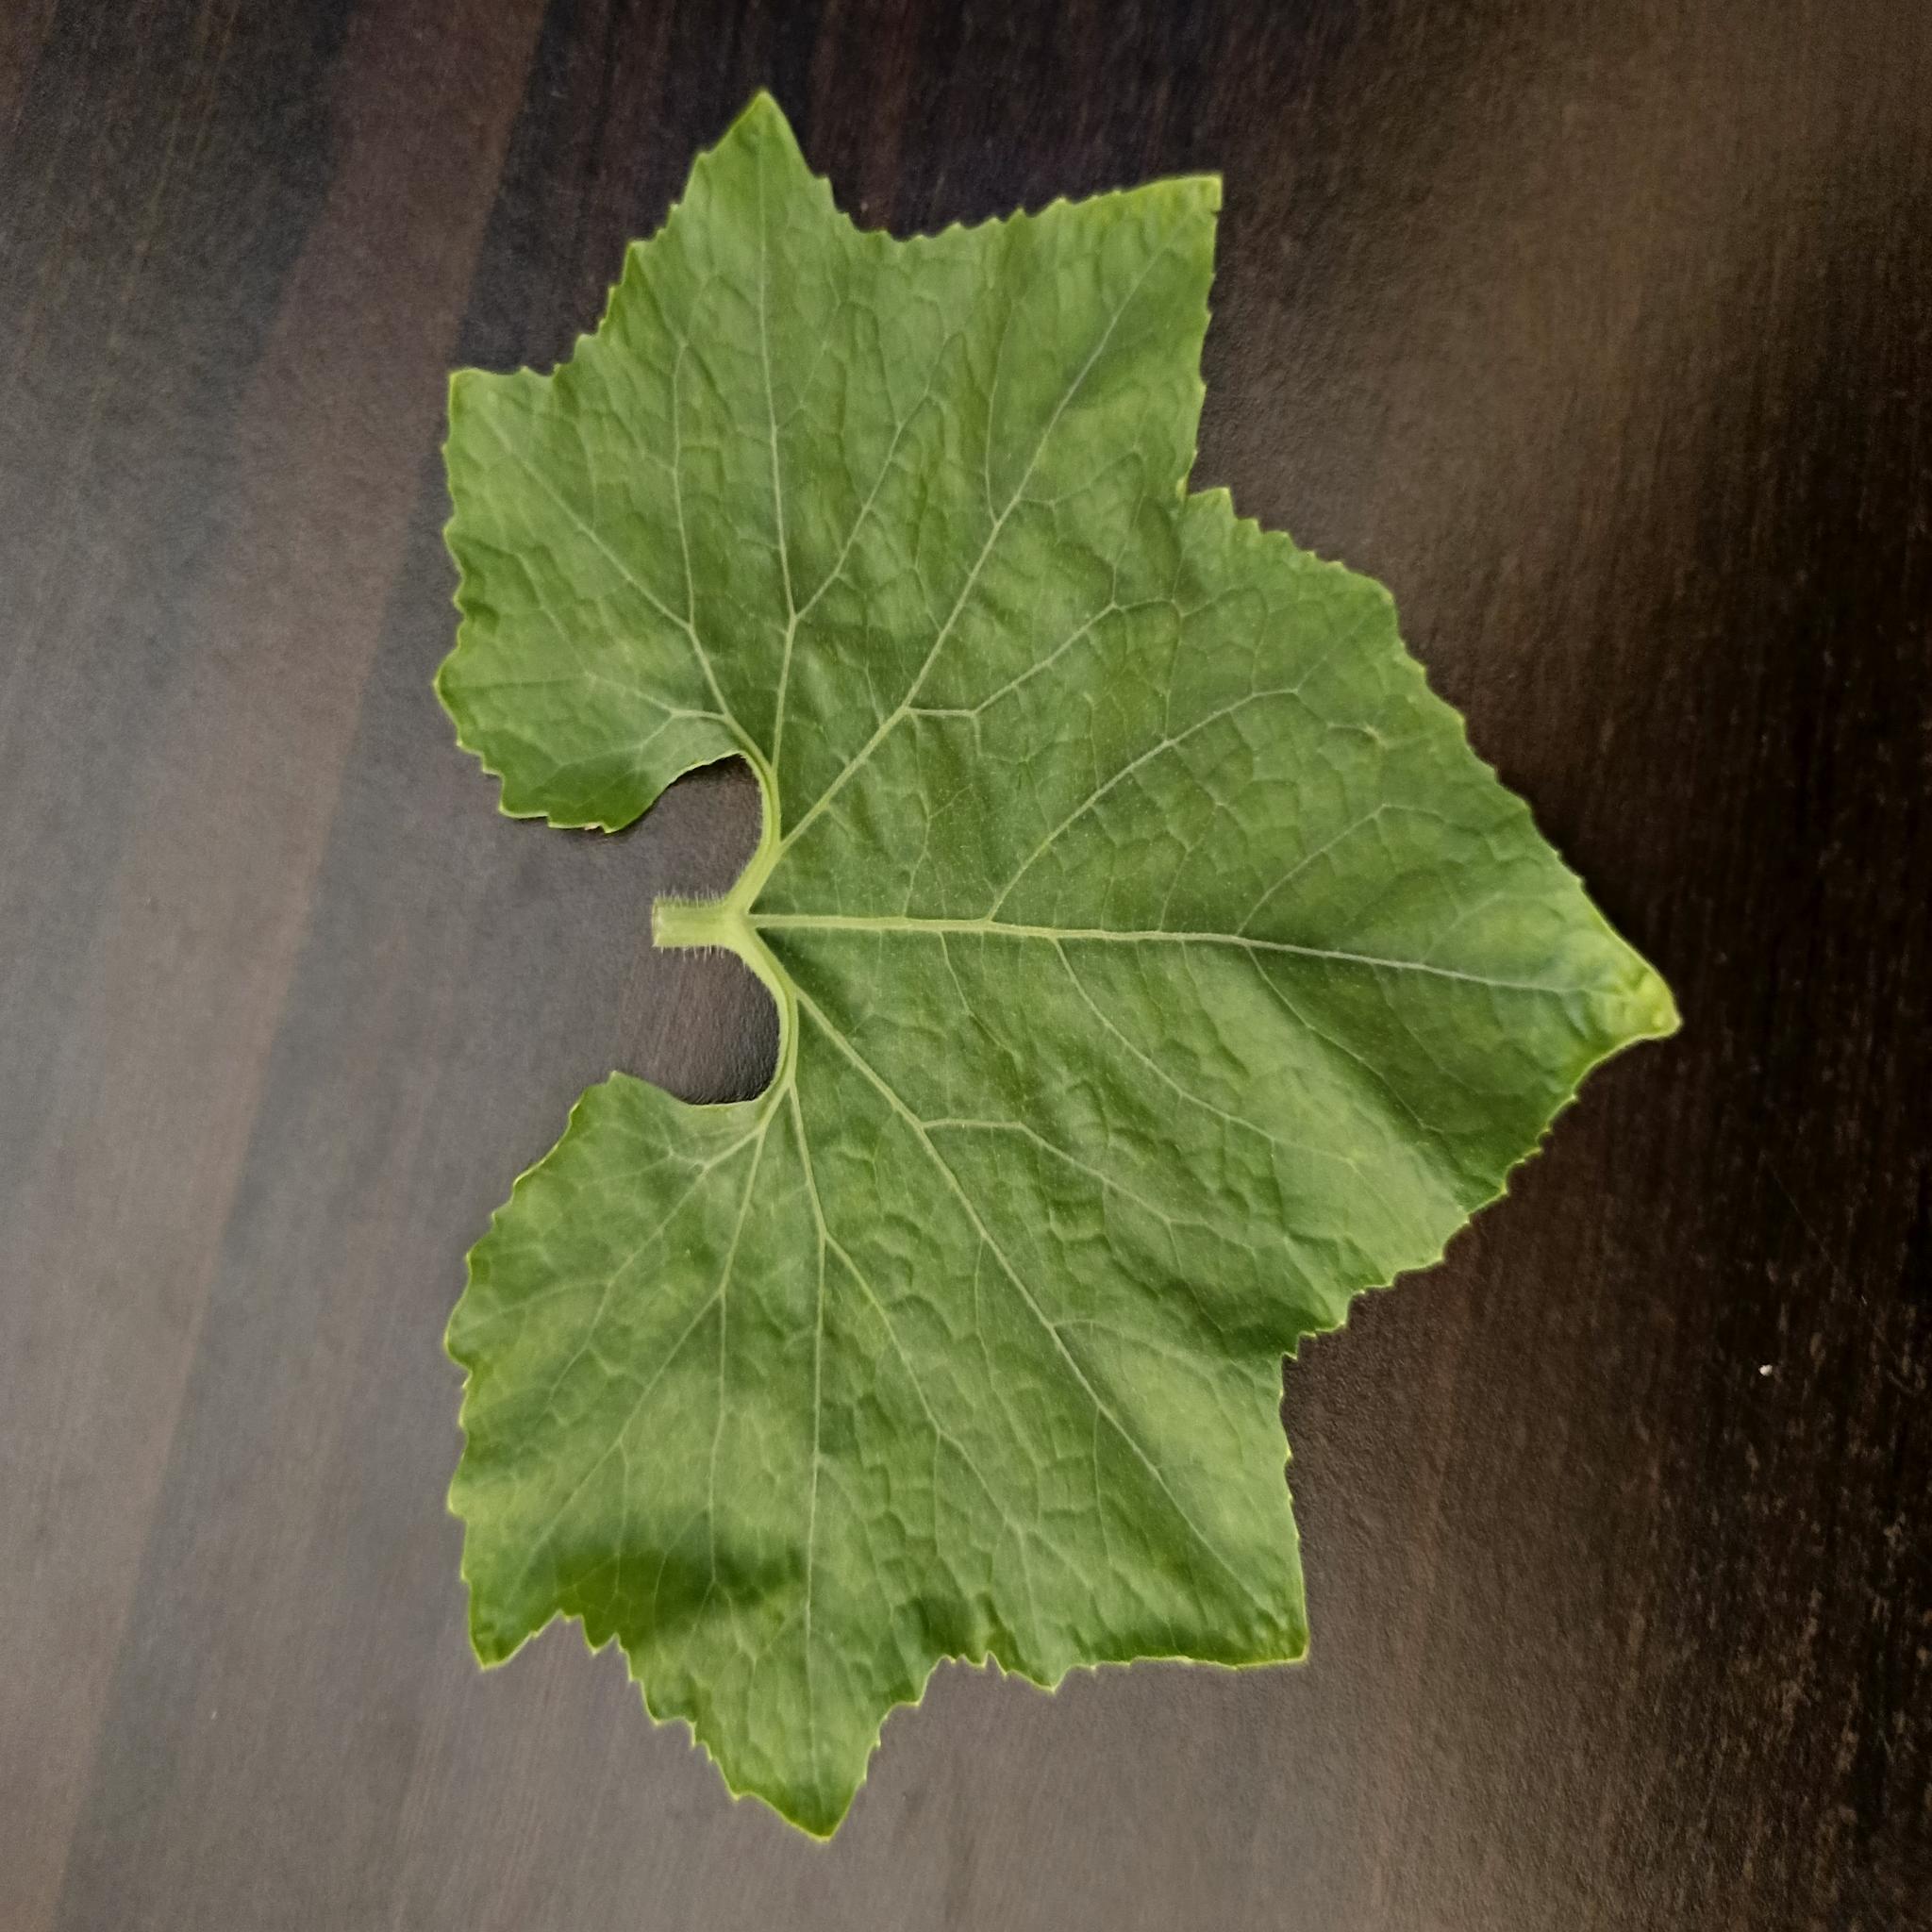
Label: Healthy